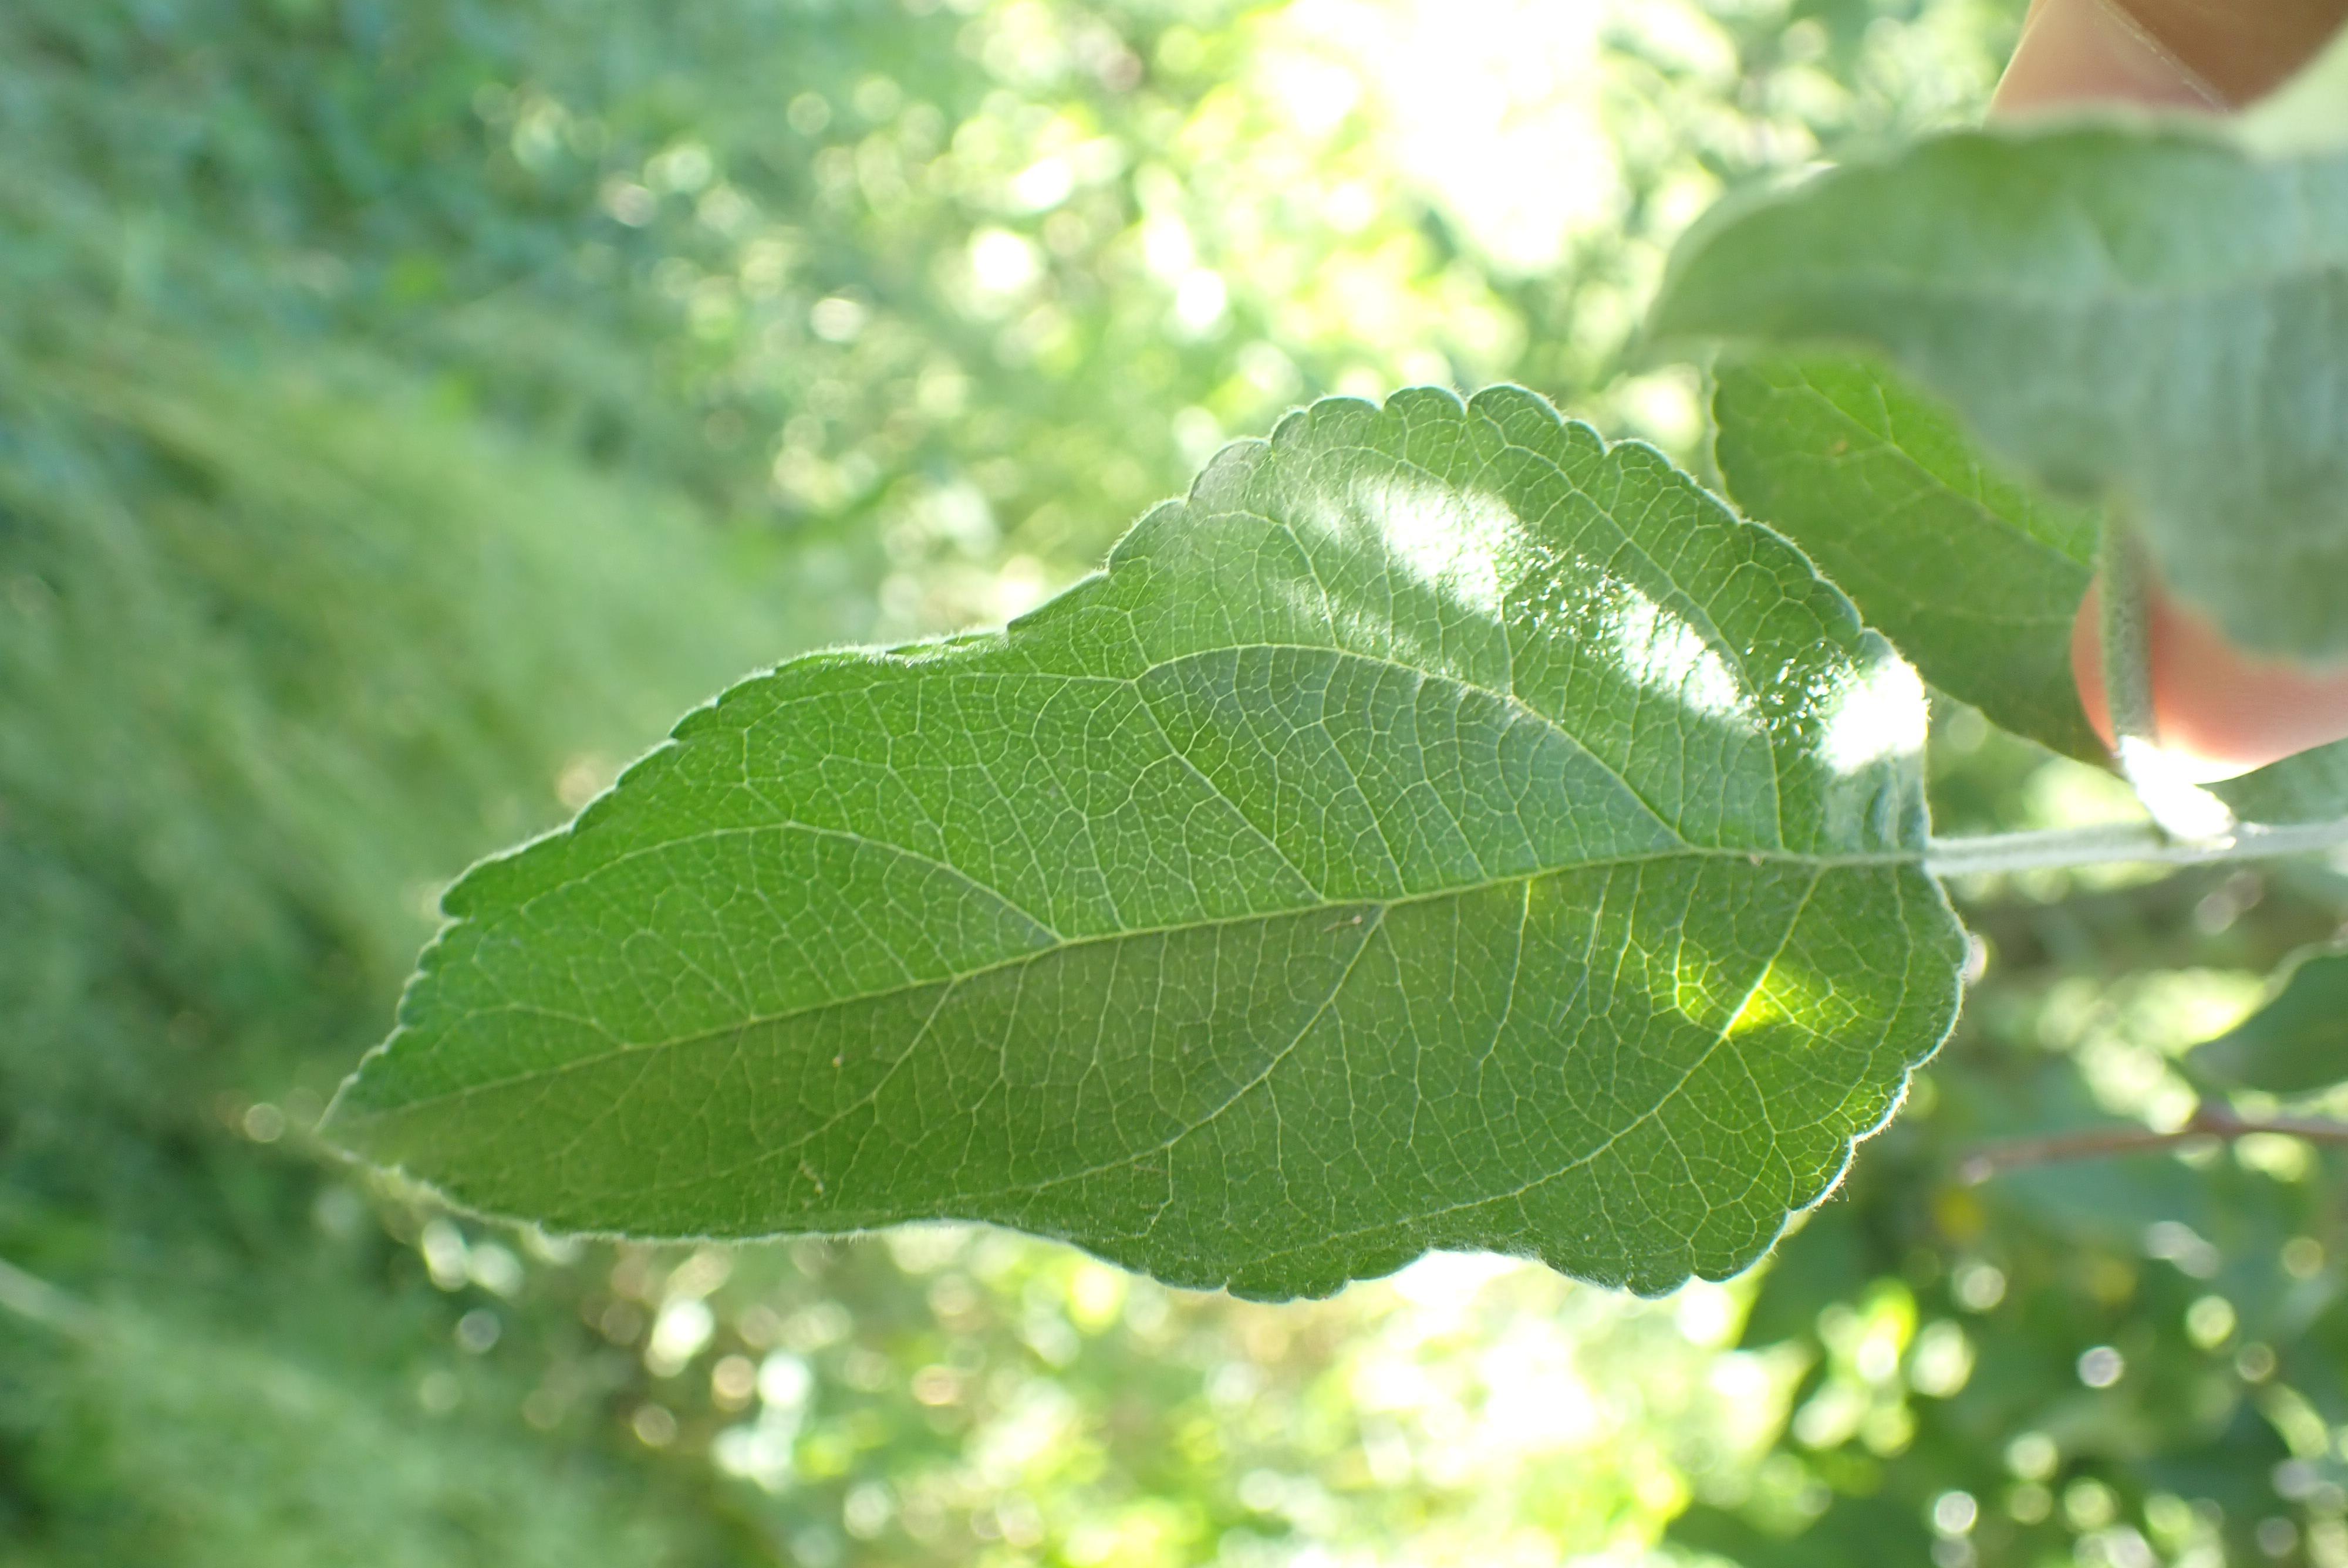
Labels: healthy